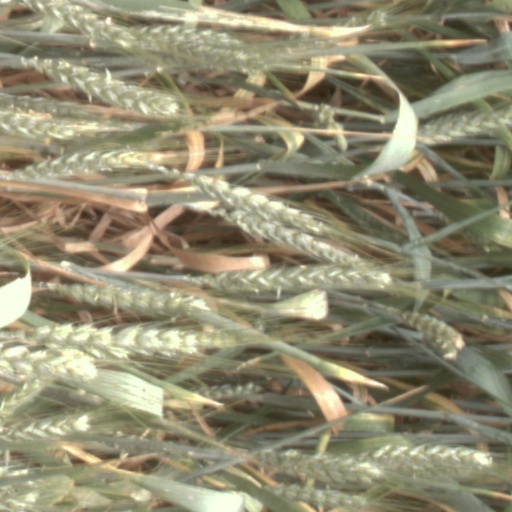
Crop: wheat